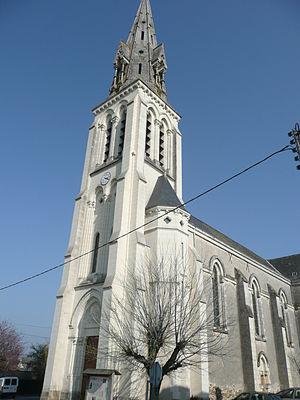
Église du Tremblay
Le Tremblay est une ancienne commune française, située dans le département de Maine-et-Loire en région Pays de la Loire.
La liste des églises de Maine-et-Loire recense de la manière la plus complète possible les églises, cathédrale et basiliques situées dans le département français de Maine-et-Loire.